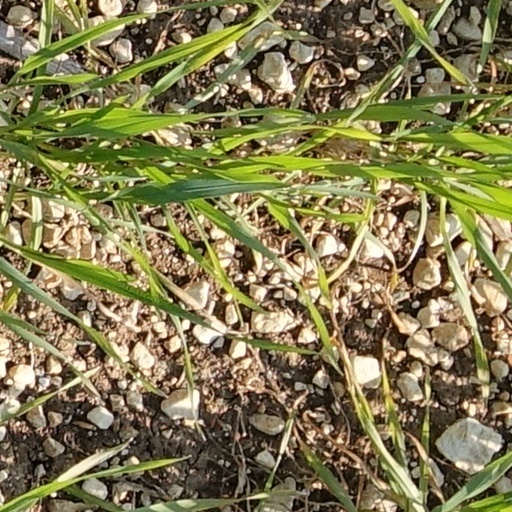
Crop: wheat